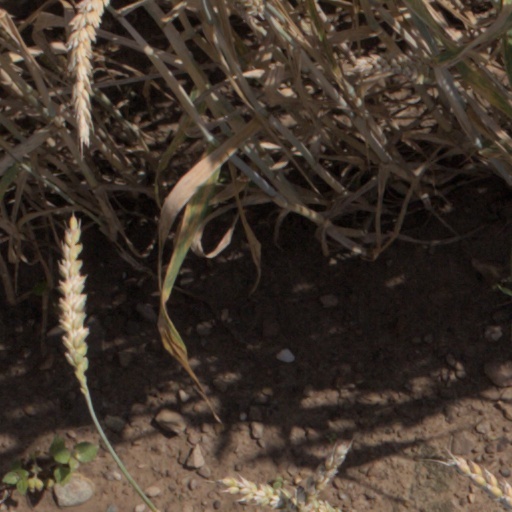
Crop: wheat